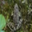
Label: frog